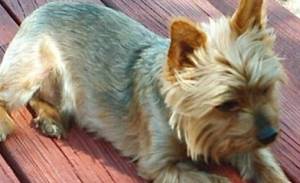
Animal: dog
Breed: yorkshire_terrier